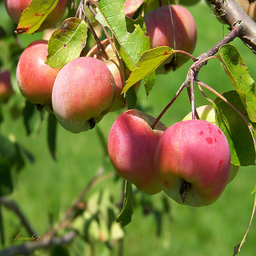
Label: Apple